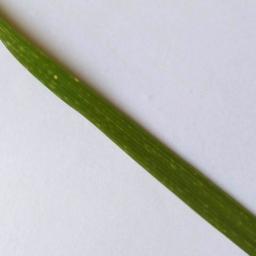
Label: Rice___Leaf_Blast